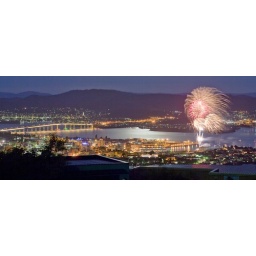
New Year in Hobart, Tasmania. Fireworks over Derwent river with Tasman bridge in the background.